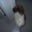
Label: dog